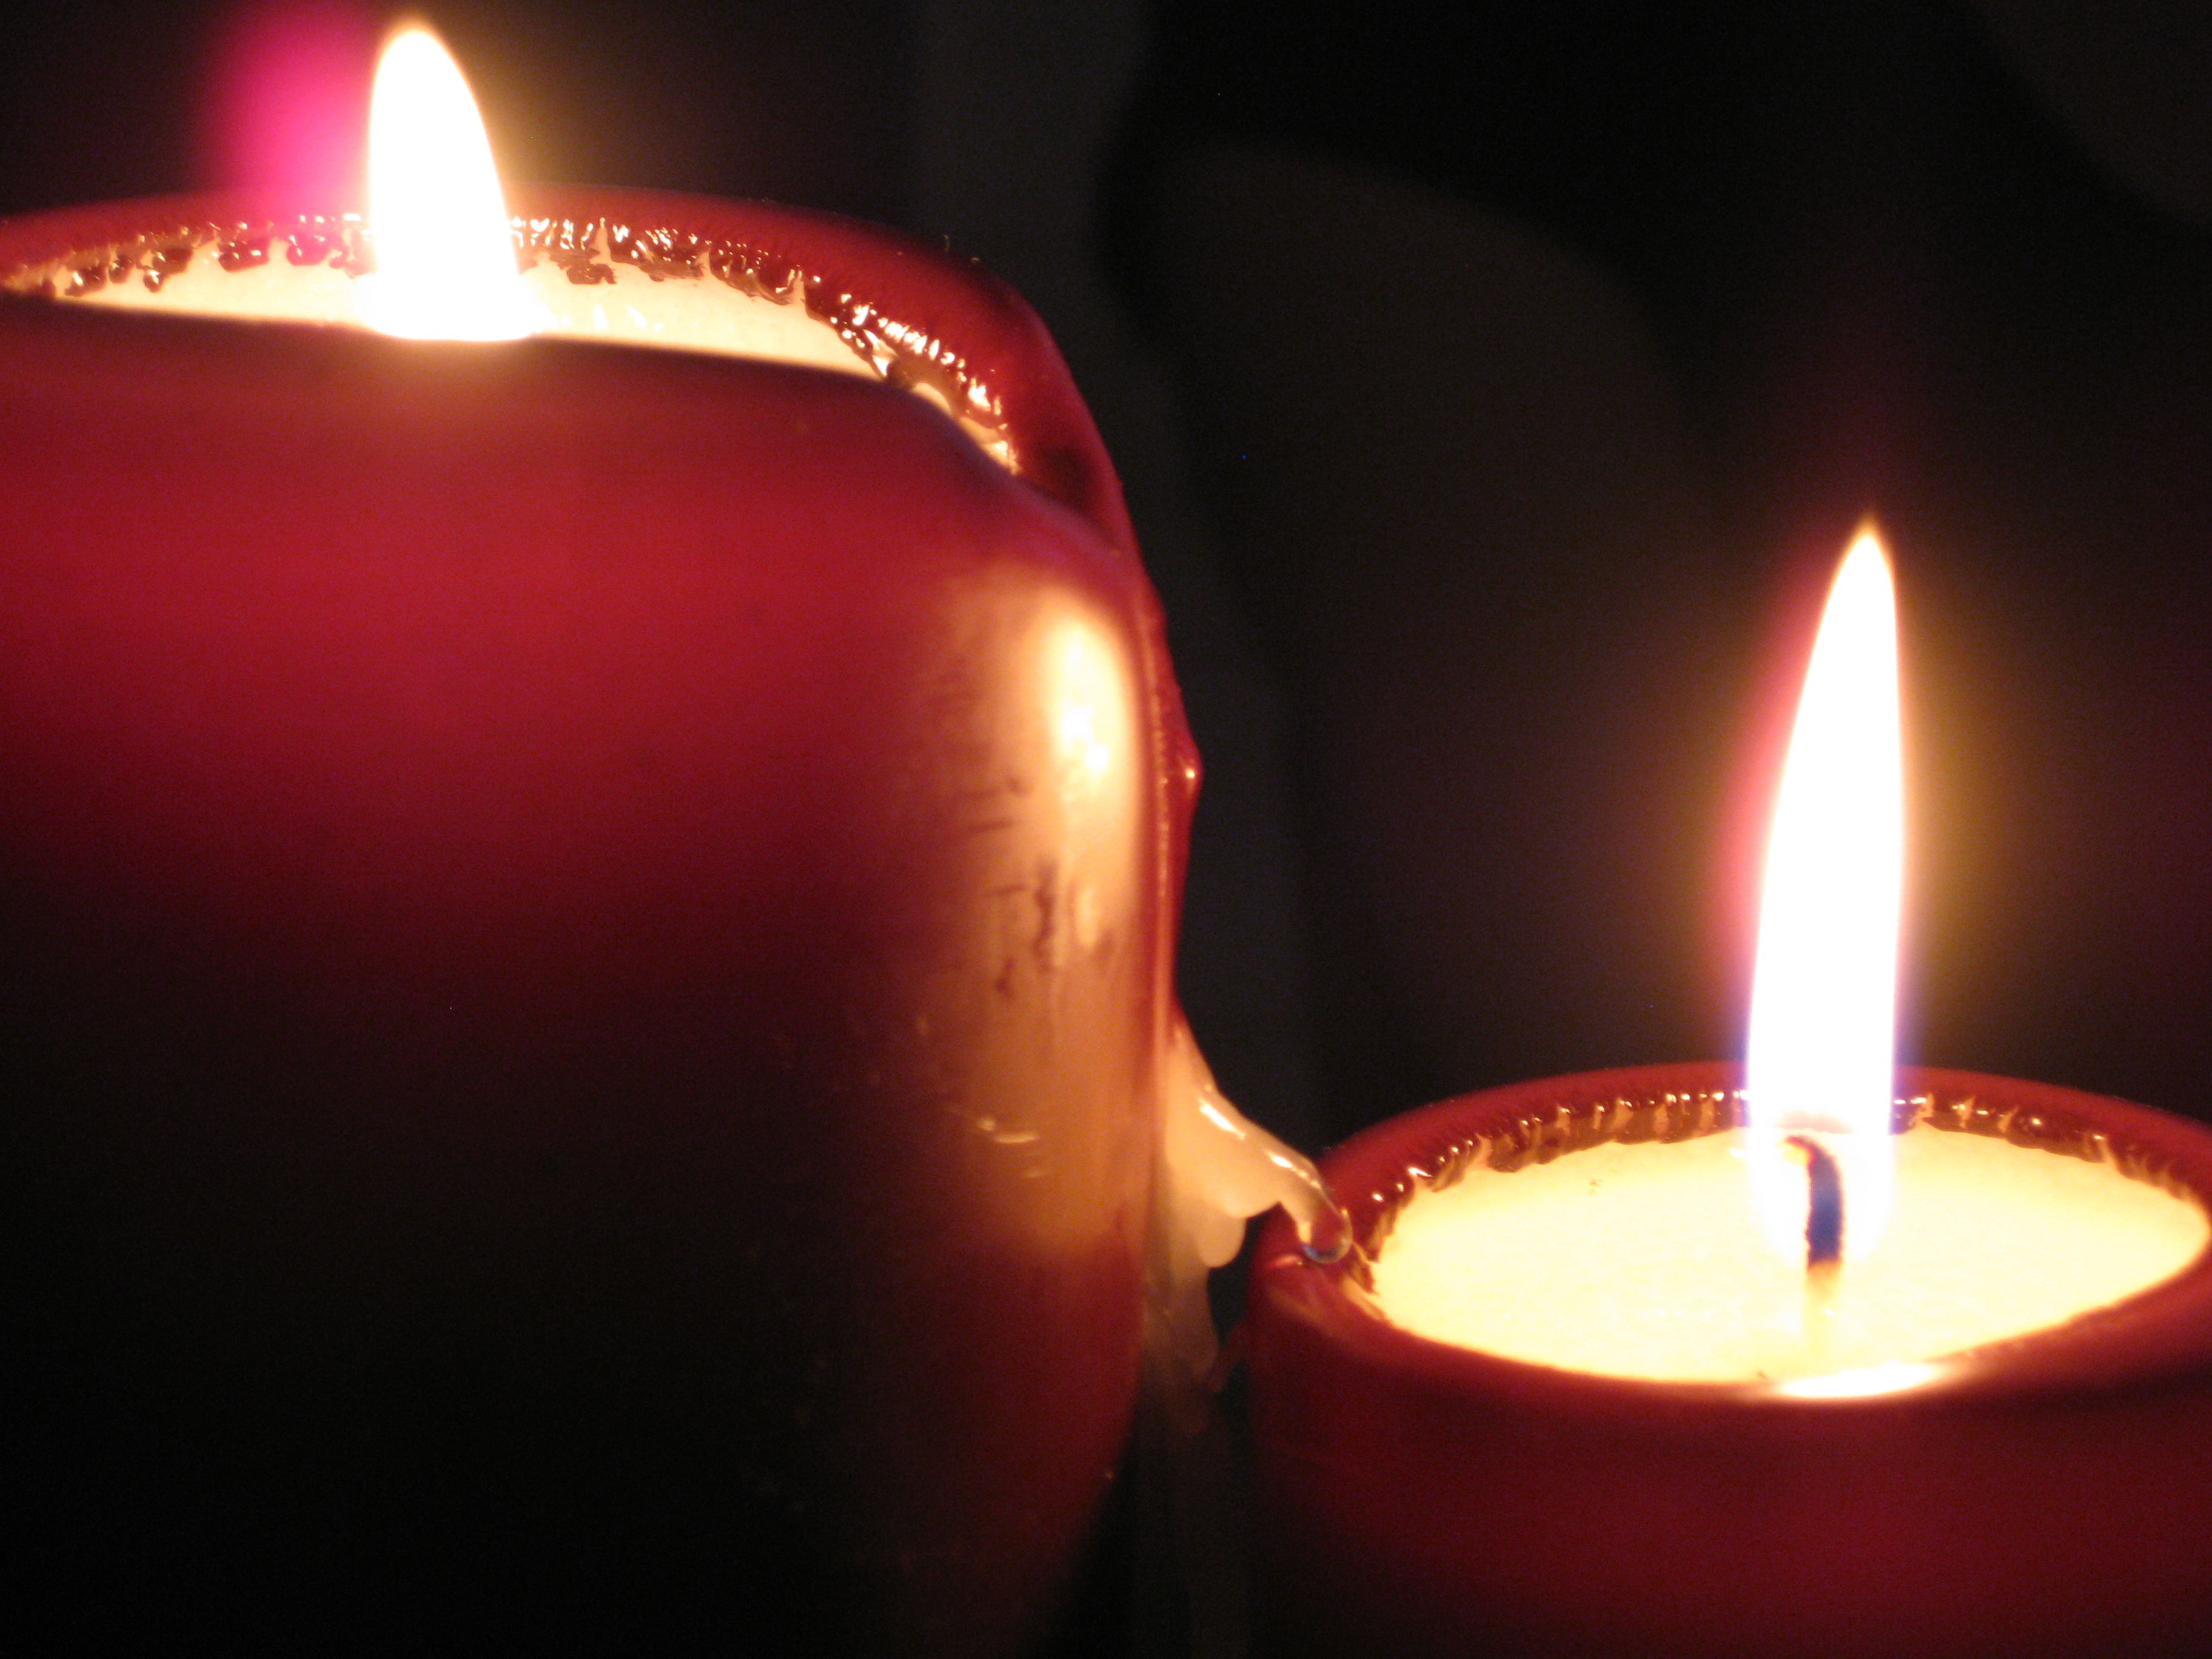
light, holiday, flame, fire, darkness, candle, lighting, decor, christmas decoration, christmas eve, christmas mood